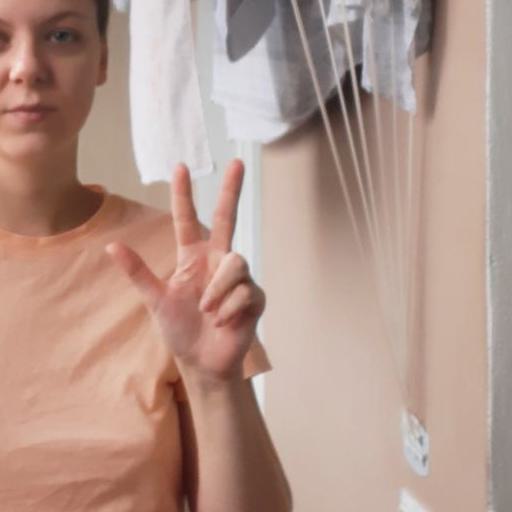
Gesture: three2